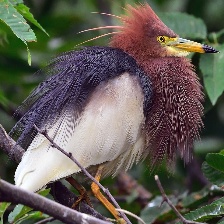
Species: CHINESE POND HERON
Scientific name: ARDEOLA BACCHUS
ImageNet parent category: little_blue_heron